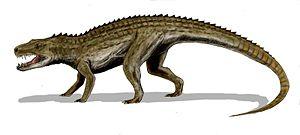
Le Carnien est le premier étage stratigraphique du Trias supérieur. Il est situé entre 237 Ma et 227 Ma environ. Il est précédé par le Ladinien, dernier étage du Trias moyen et suivi par le Norien, deuxième étage stratigraphique du Trias supérieur.